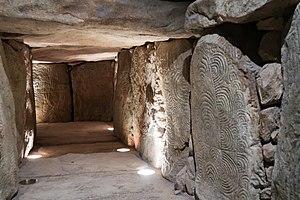
Reconstitution partielle de la chambre à couloir de Gavrinis (Morbihan). Musée des tumulus de Bougon (Deux-Sèvres), France."
Les tumulus de Bougon forment une nécropole datée, pour les parties les plus anciennes, de 4700 ans avant l'ère commune par une culture du Néolithique et sont situés sur la commune de Bougon. Un musée de la Préhistoire a été construit à l'intérieur du parc archéologique des tumulus par le Conseil général des Deux-Sèvres.